John Bardsley

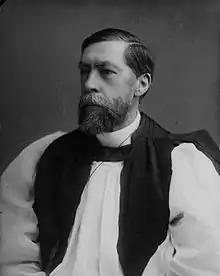

John Wareing Bardsley (29 March 1835 – 14 March 1914) was the Bishop of Carlisle.